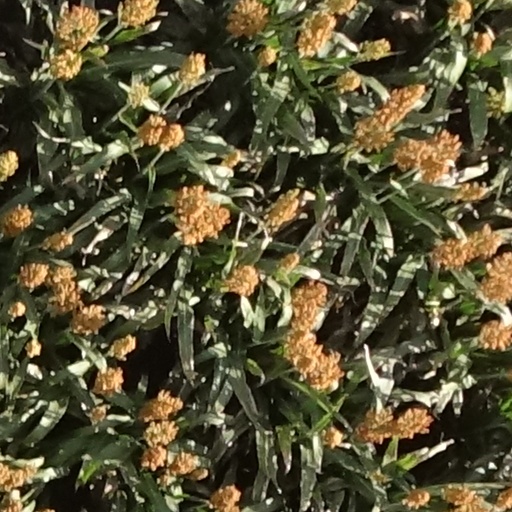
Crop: sorghum